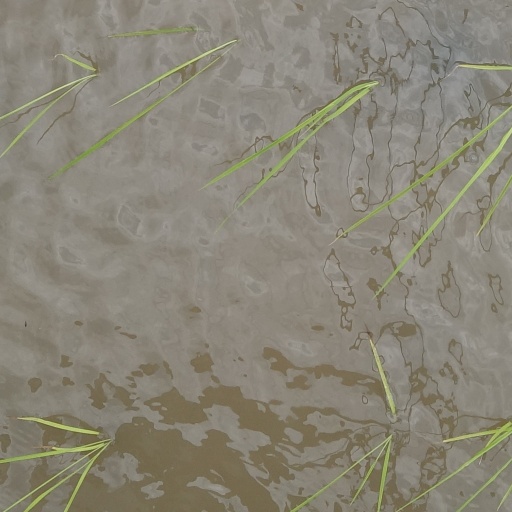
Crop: rice